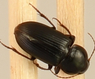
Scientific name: Discoderus parallelus
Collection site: Central Plains Experimental Range NEON (CPER), plot CPER_003